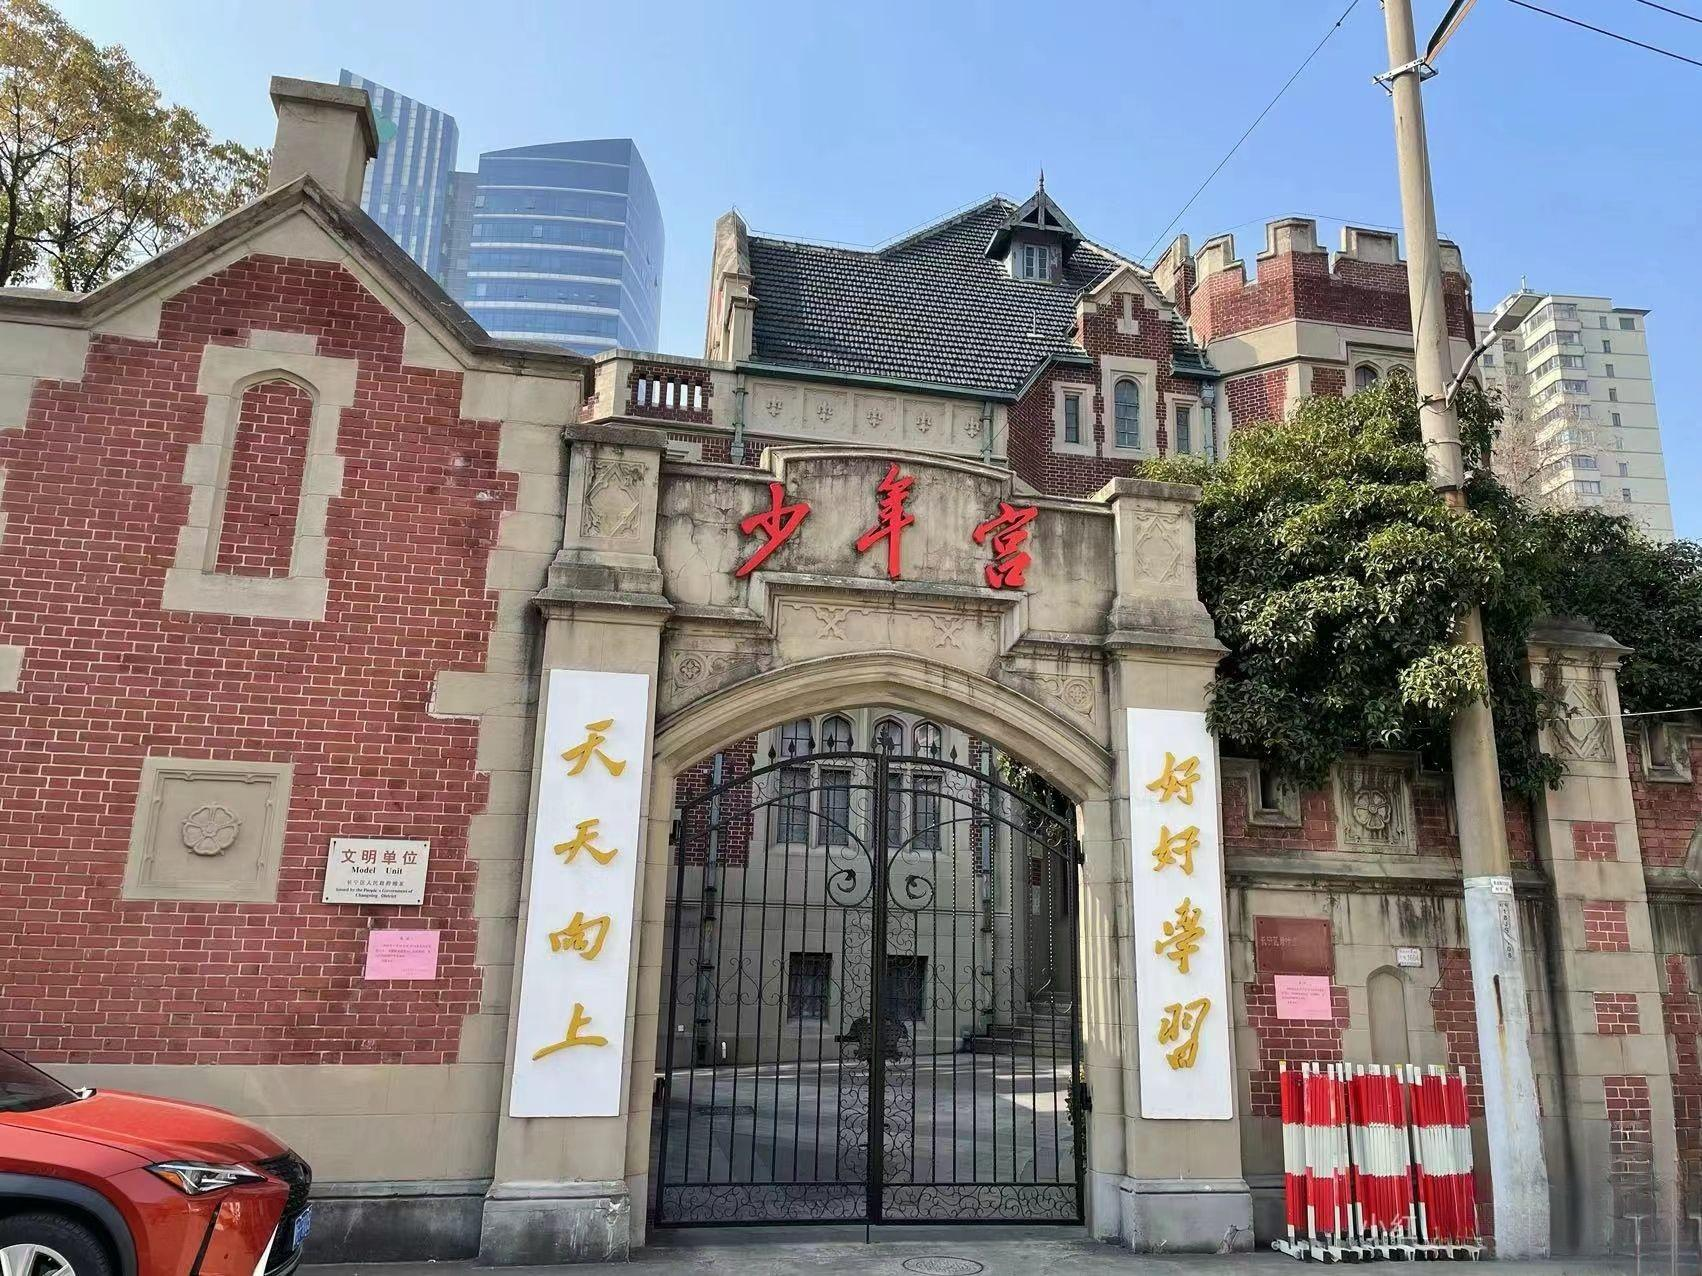
地标名称：长宁区少年宫(东部分校)
所在城市：上海市·长宁区